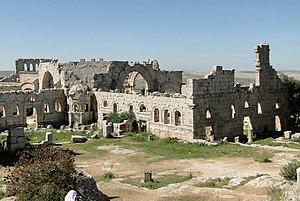
Døde byer / Byggemetoder og byggeformer / Kirkebygninger
Døde byer kaldes ruinerne af de tidligere omkring 700 landsbylignende bosættelser fra senromersk og tidlig byzantinsk tid i det nordsyriske kalkstensmassiv, et område som på den tid kaldtes Belus. Bosættelsernes blomstringstid begyndte i 300-tallet e.Kr. og var baseret på dyrkning og salg af oliven, vin og korn. Indtægterne fra det overvejende feudalt organiserede samfund blev investeret af de græsktalende jordejere i overdådigt udførte villaer, offentlige bygninger og frem for alt i massive kalkstenskirker. De fleste af beboerne konverterede til kristendommen i løbet af 300-tallet. I de døde byers område fandt udviklingen af det syriske kirkebyggeri sted fra den enkle kirke i landsbyerne til katedralerne i byerne. I begyndelsen af 600-tallet – endnu før den arabiske erobring – begyndte den økonomiske nedgang af grunde, der endnu kun gøres formodniger om. I de to følgende århundreder blev landsbyerne gradvist forladt.